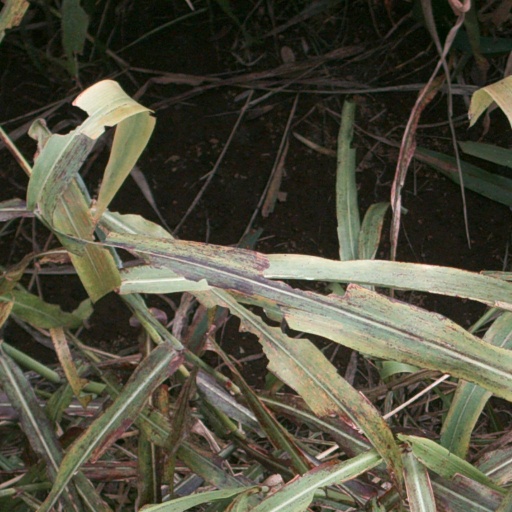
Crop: sorghum